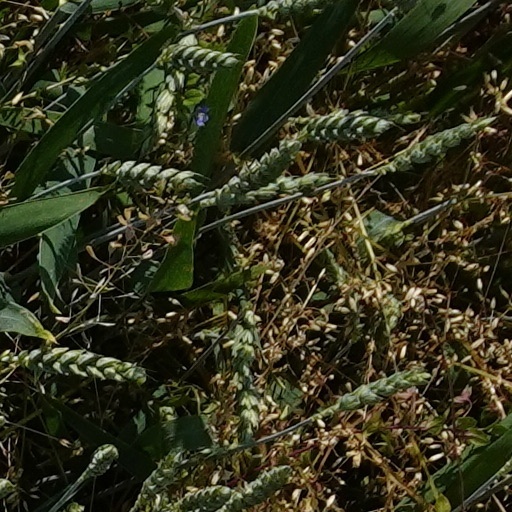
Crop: wheat